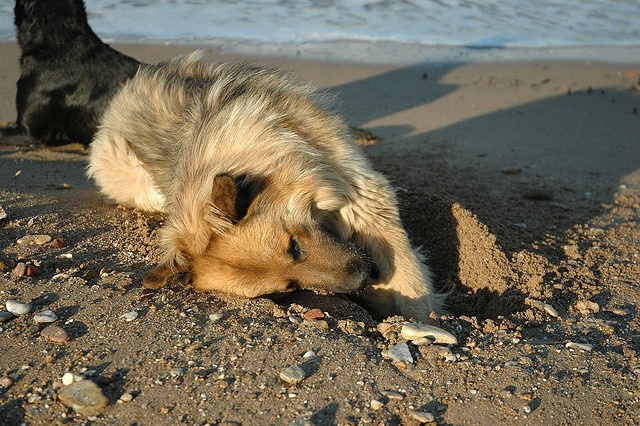
A dog laying on its side, digging in the sand at a beach.
A shaggy dog lays on the sand with his paws in a hole.
A pair of dogs lounging in the sand at the beach.
A dog laying on a sandy beach near some water.
A dog lies on its side and digs in the sand at the beach.